Allegro (Satie)

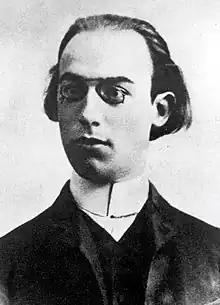
Erik Satie in 1884

The Allegro is a brief piano piece by Erik Satie. Dated September 9, 1884, when Satie was 18, it is his earliest known composition. It also marked the first time he signed his given name as "Erik" instead of "Éric".